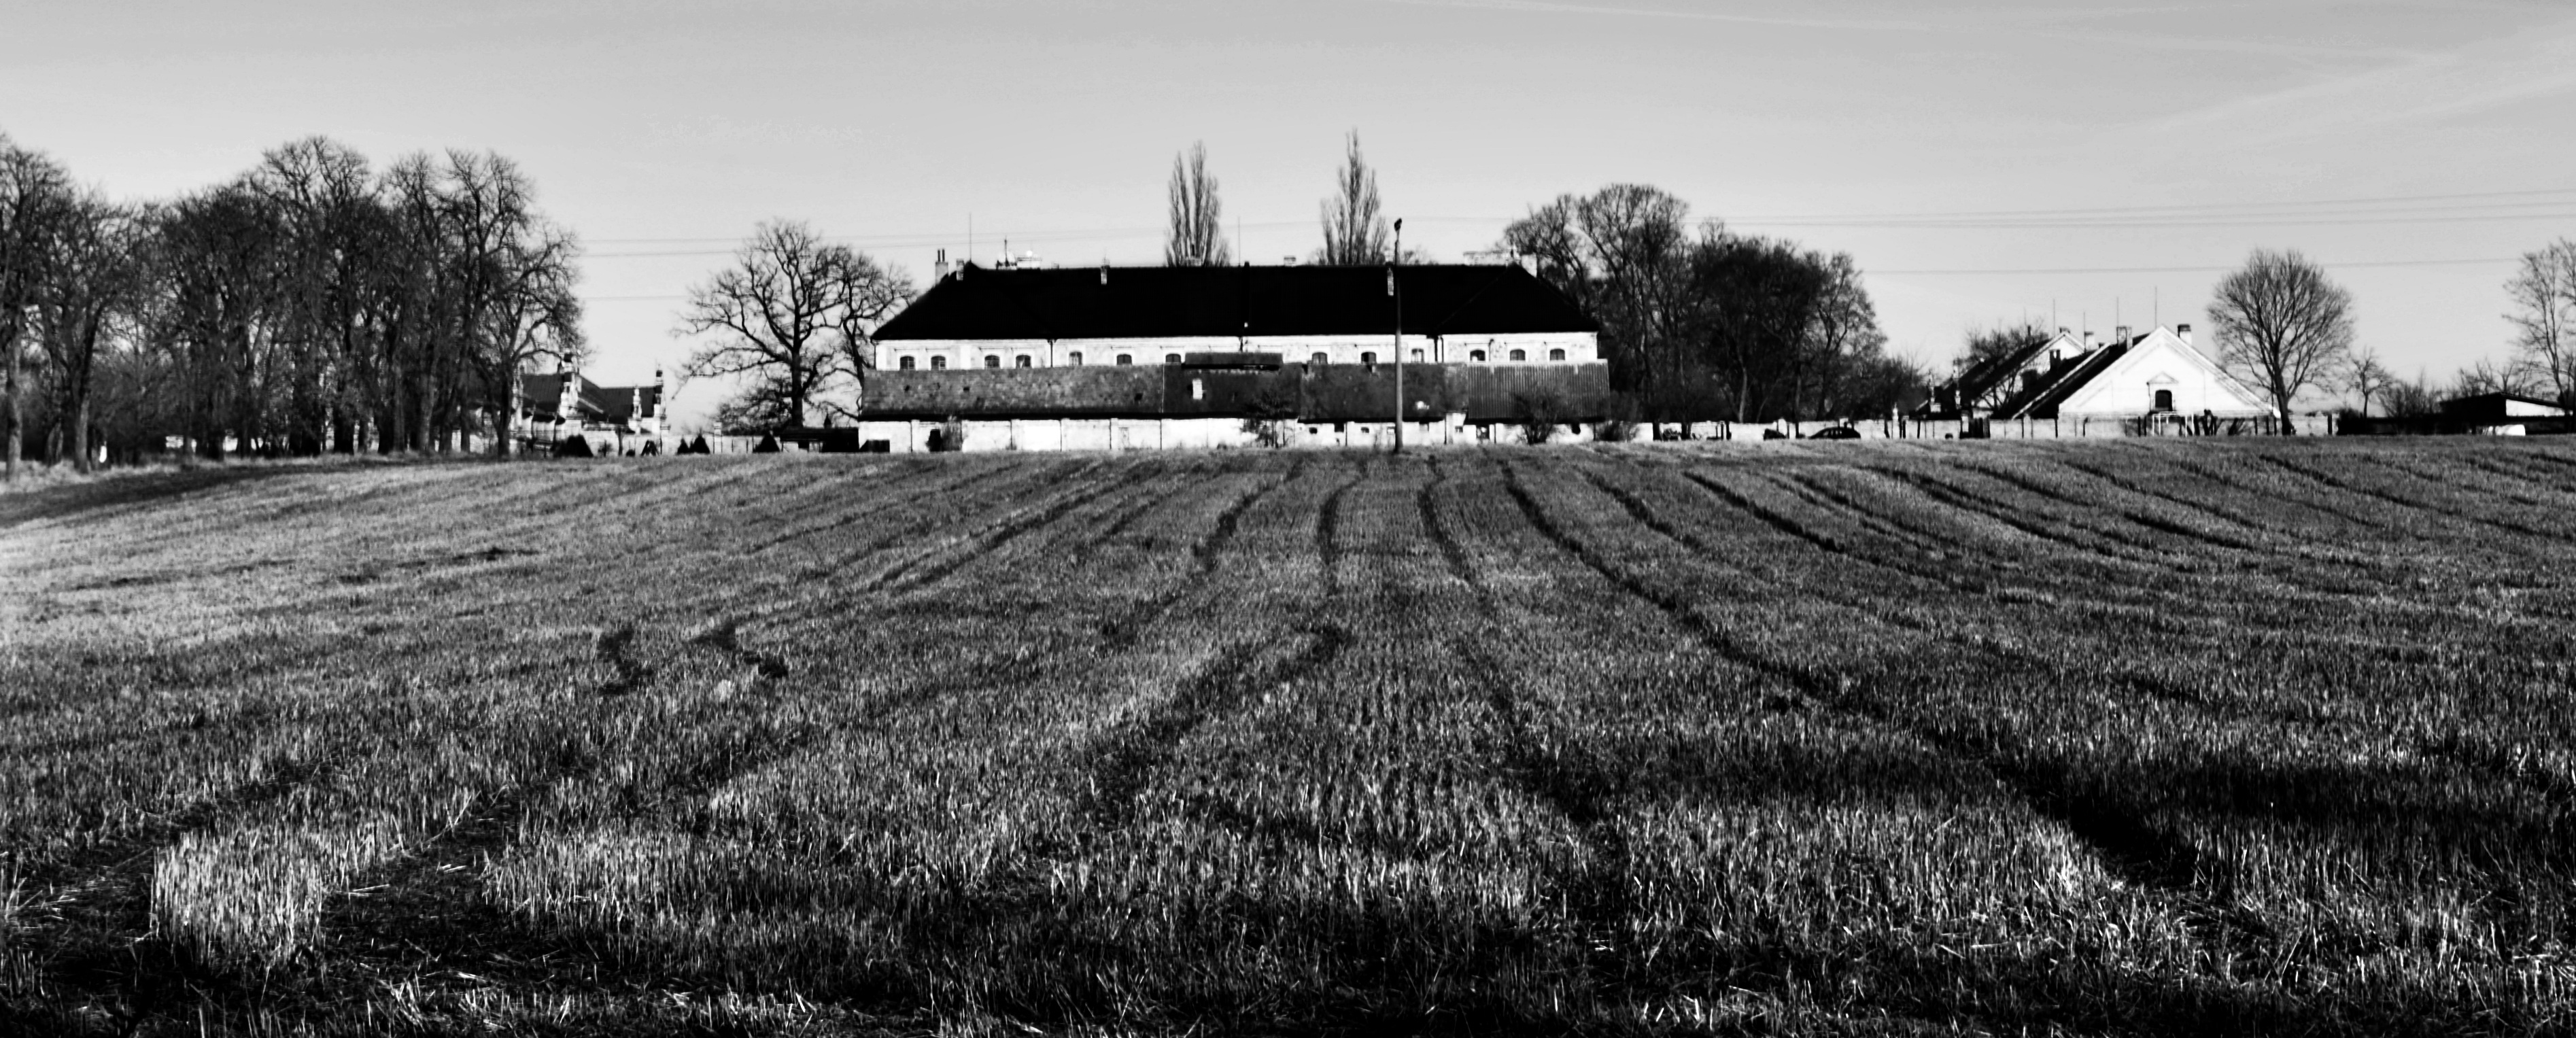
landscape, tree, black and white, field, farm, crop, soil, agriculture, monochrome, plain, rural area, monochrome photography, grass family